History of the Jews in Dęblin and Irena during World War II

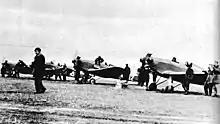
Polish Air Force Academy in Dęblin, 1947

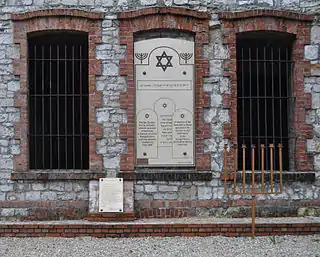
Memorial plaque at the former HASAG camp in Częstochowa

Until late 1942, Jews earned wages as forced laborers, except those who were conscripted by the municipality for tasks such as street cleaning or snow clearing. Some Jews worked for German companies such as Schwartz and Hochtief, contracted by the Wehrmacht to do construction on the military bases in the town. The Ostbahn contracted Schultz to improve the railway between Lublin and Warsaw, a project which employed 300 Jews beginning in June 1941. Working conditions at this site were very harsh with Jews forced to work twelve hours each day. However, most Jews worked for the German Army or the Luftwaffe; women and children grew food for the military. Dęblin Fortress, which had been taken over by the German Army and where around 200 Jews from the ghetto worked, was the site of Stalag 307, a camp for Soviet prisoners of war, from 10 July 1941. An estimated 80,000 Soviet prisoners were imprisoned there; all died within a few months of starvation and disease. The Jews who worked there saw prisoners held in worse conditions than their own. The Jews from Dęblin and Irena tried to take the best jobs; 200 of the Slovak deportees ended up working for the municipality. An additional 200 of the Slovaks worked for the Schultz firm following an expansion. Survivors recalled that although German soldiers supervising the forced laborers tended to treat them relatively well, some ethnic Polish supervisors beat Jews, and the Ukrainian guards at the railway project were especially harsh, threatening prisoners with death.